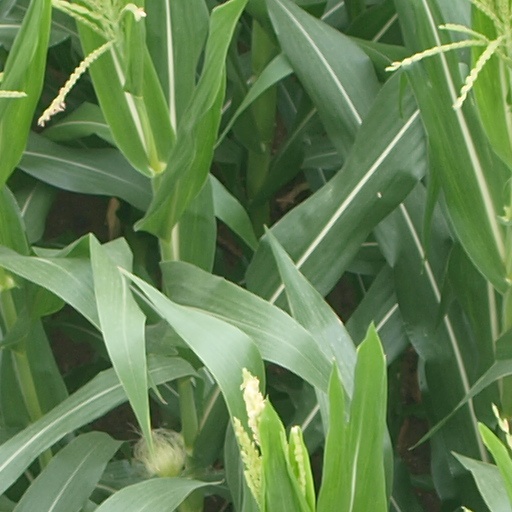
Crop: maize; corn